Quackenbush House

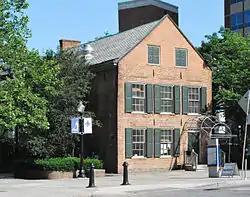
South elevation, 2011

Quackenbush House is a historic building in Albany, New York. It is a house with a double-pitched gable roof that was built in about 1736. It was listed on the National Register of Historic Places in 1972.